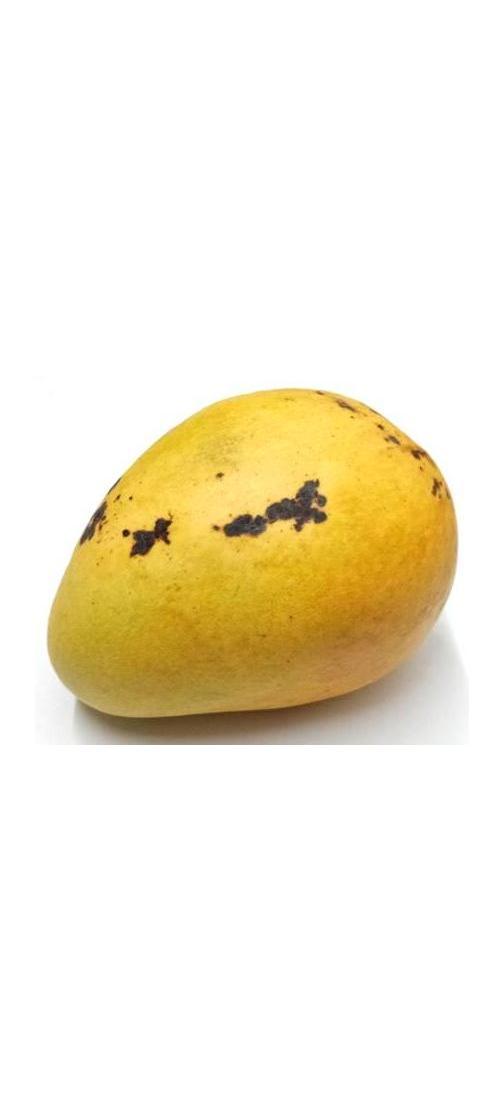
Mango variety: Bari-11